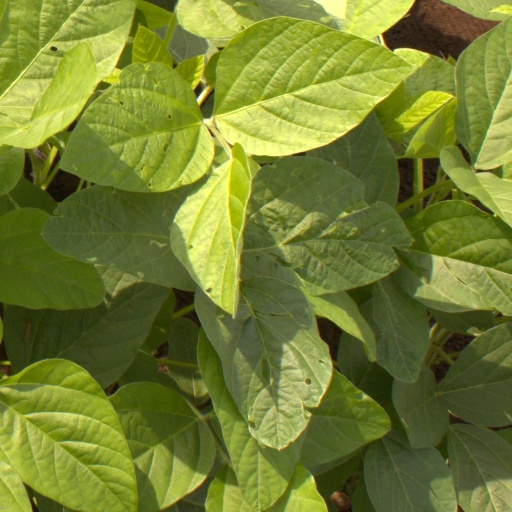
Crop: soybean